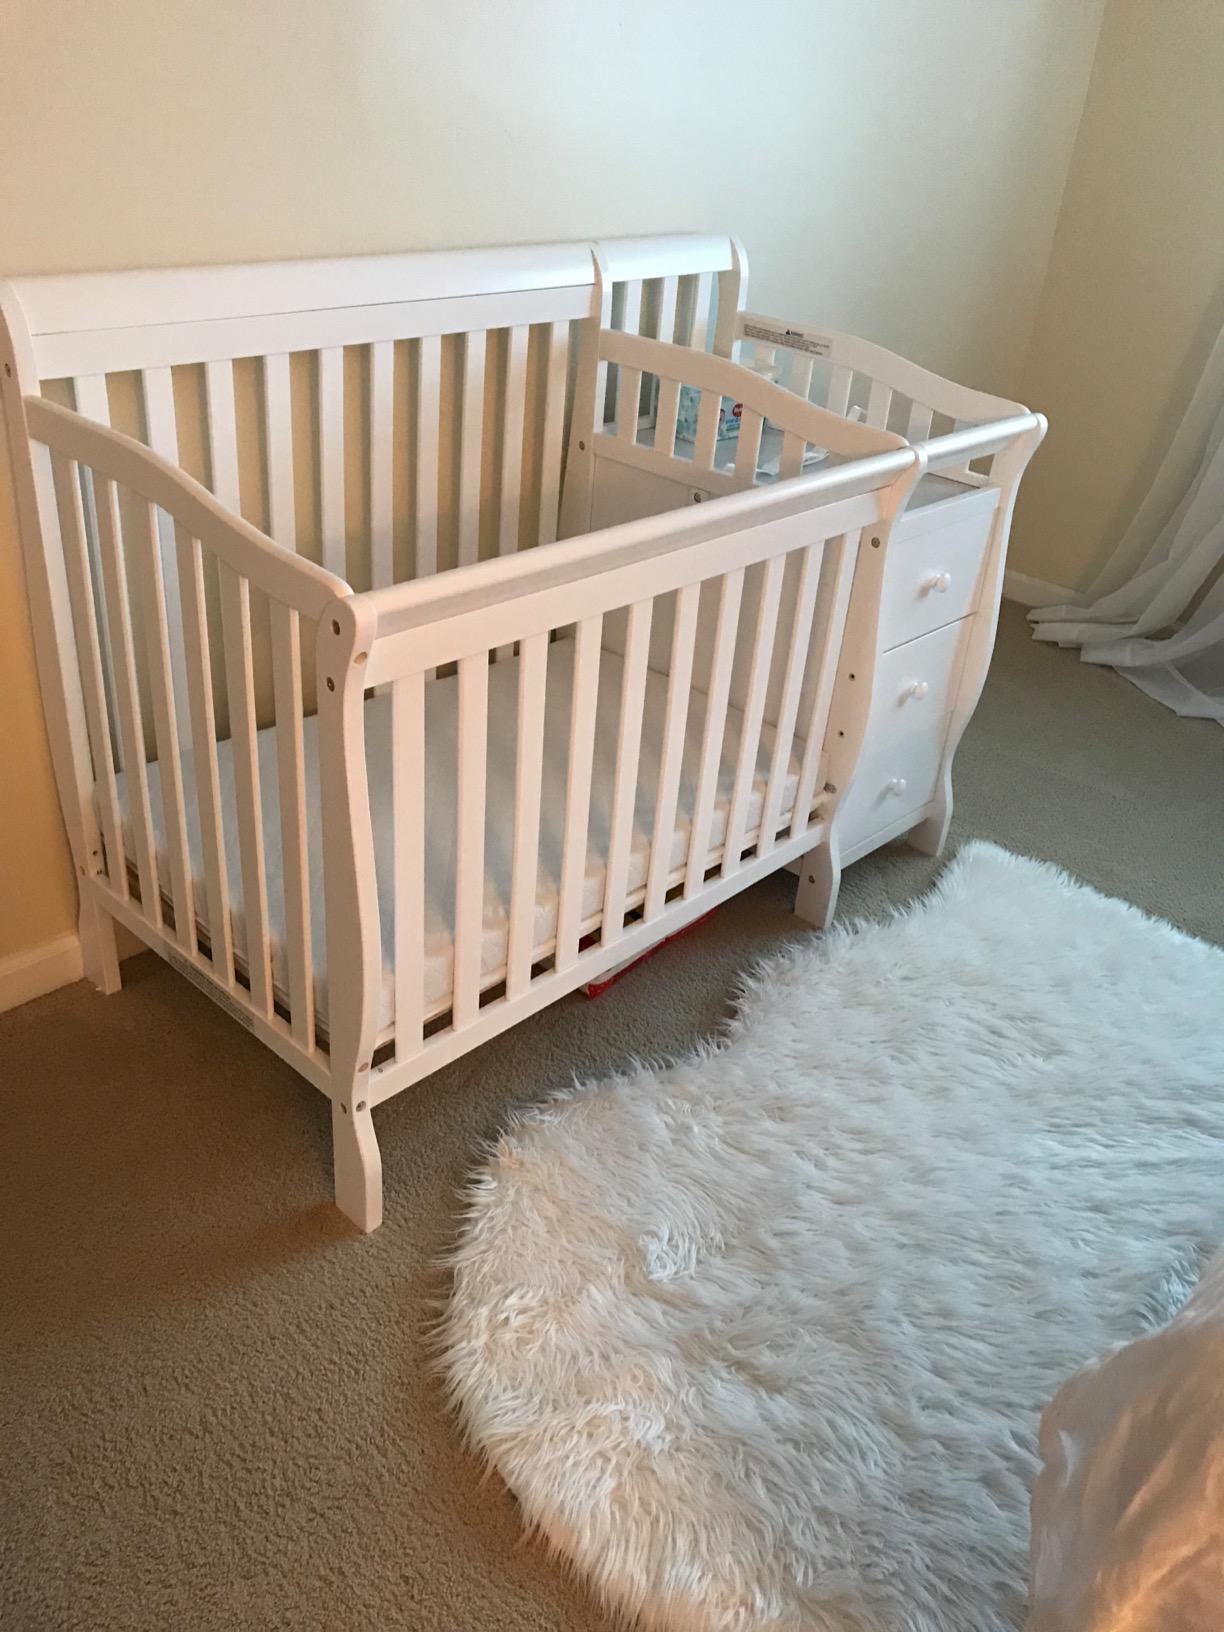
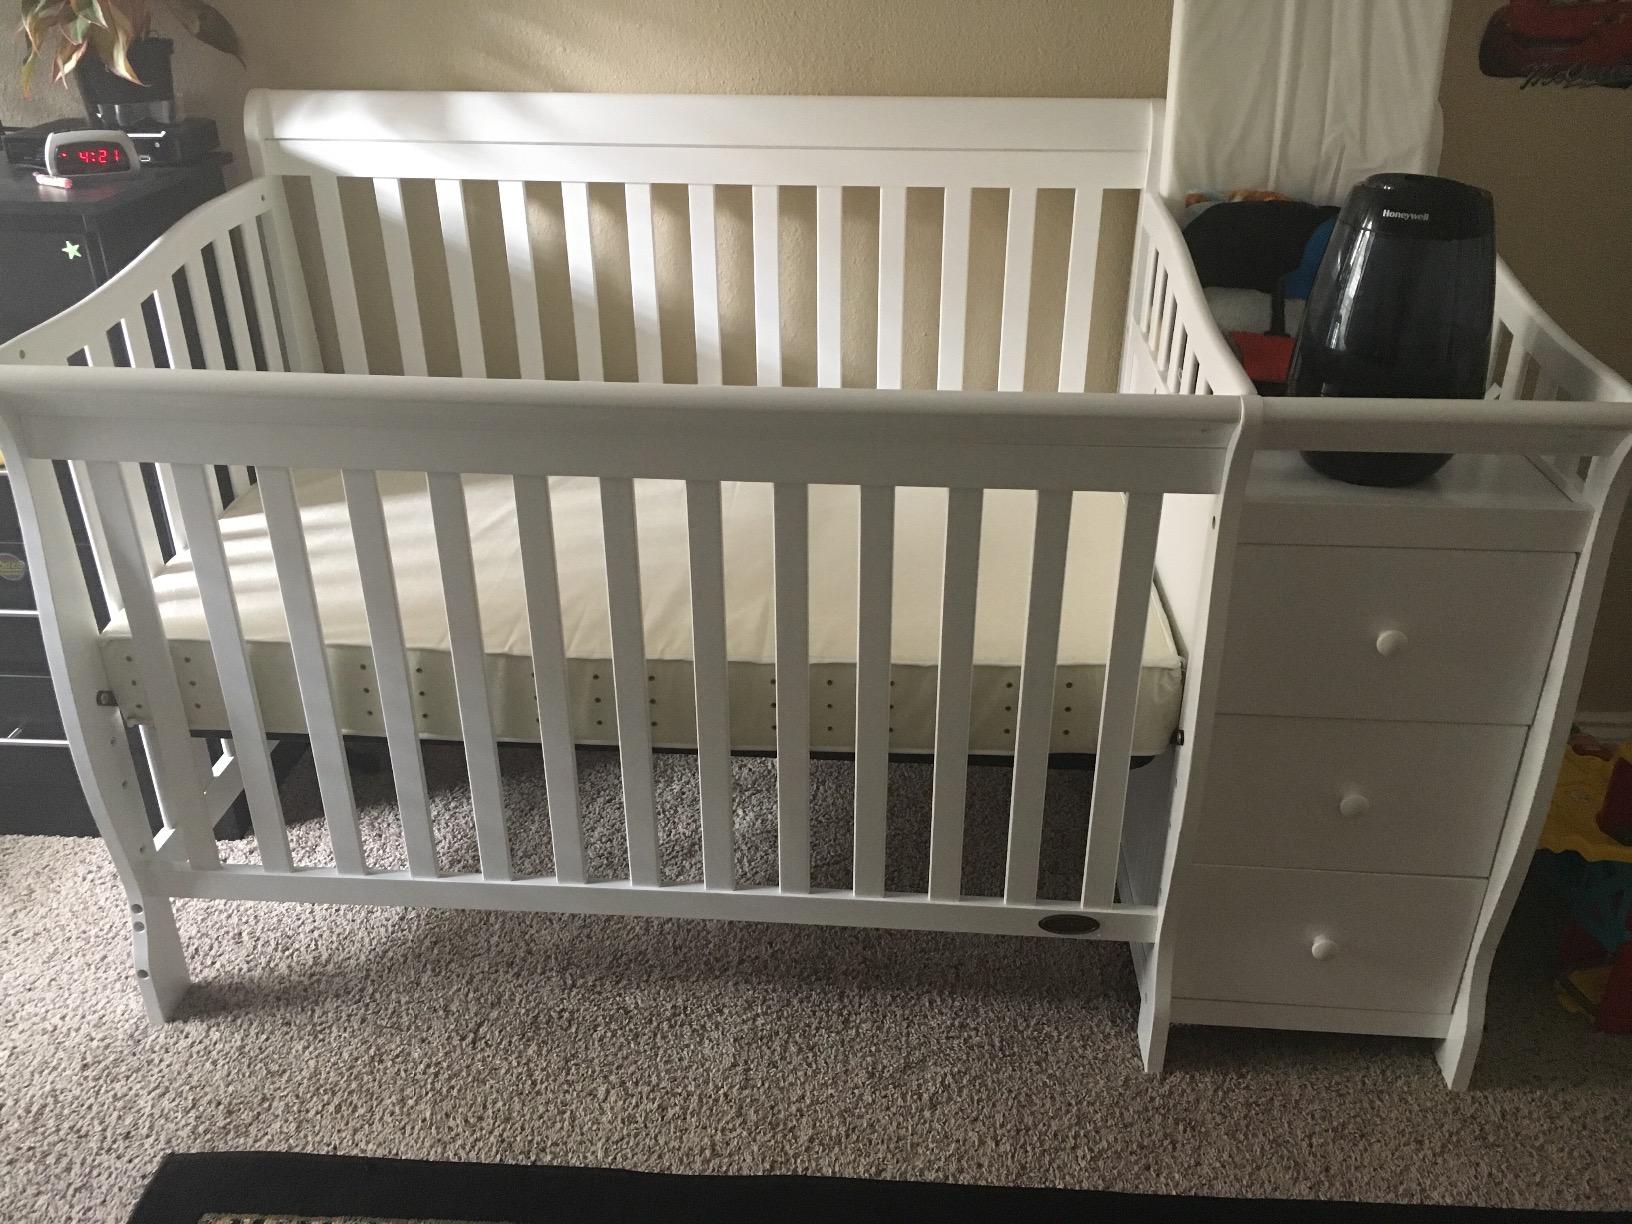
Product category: products_crib
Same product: yes